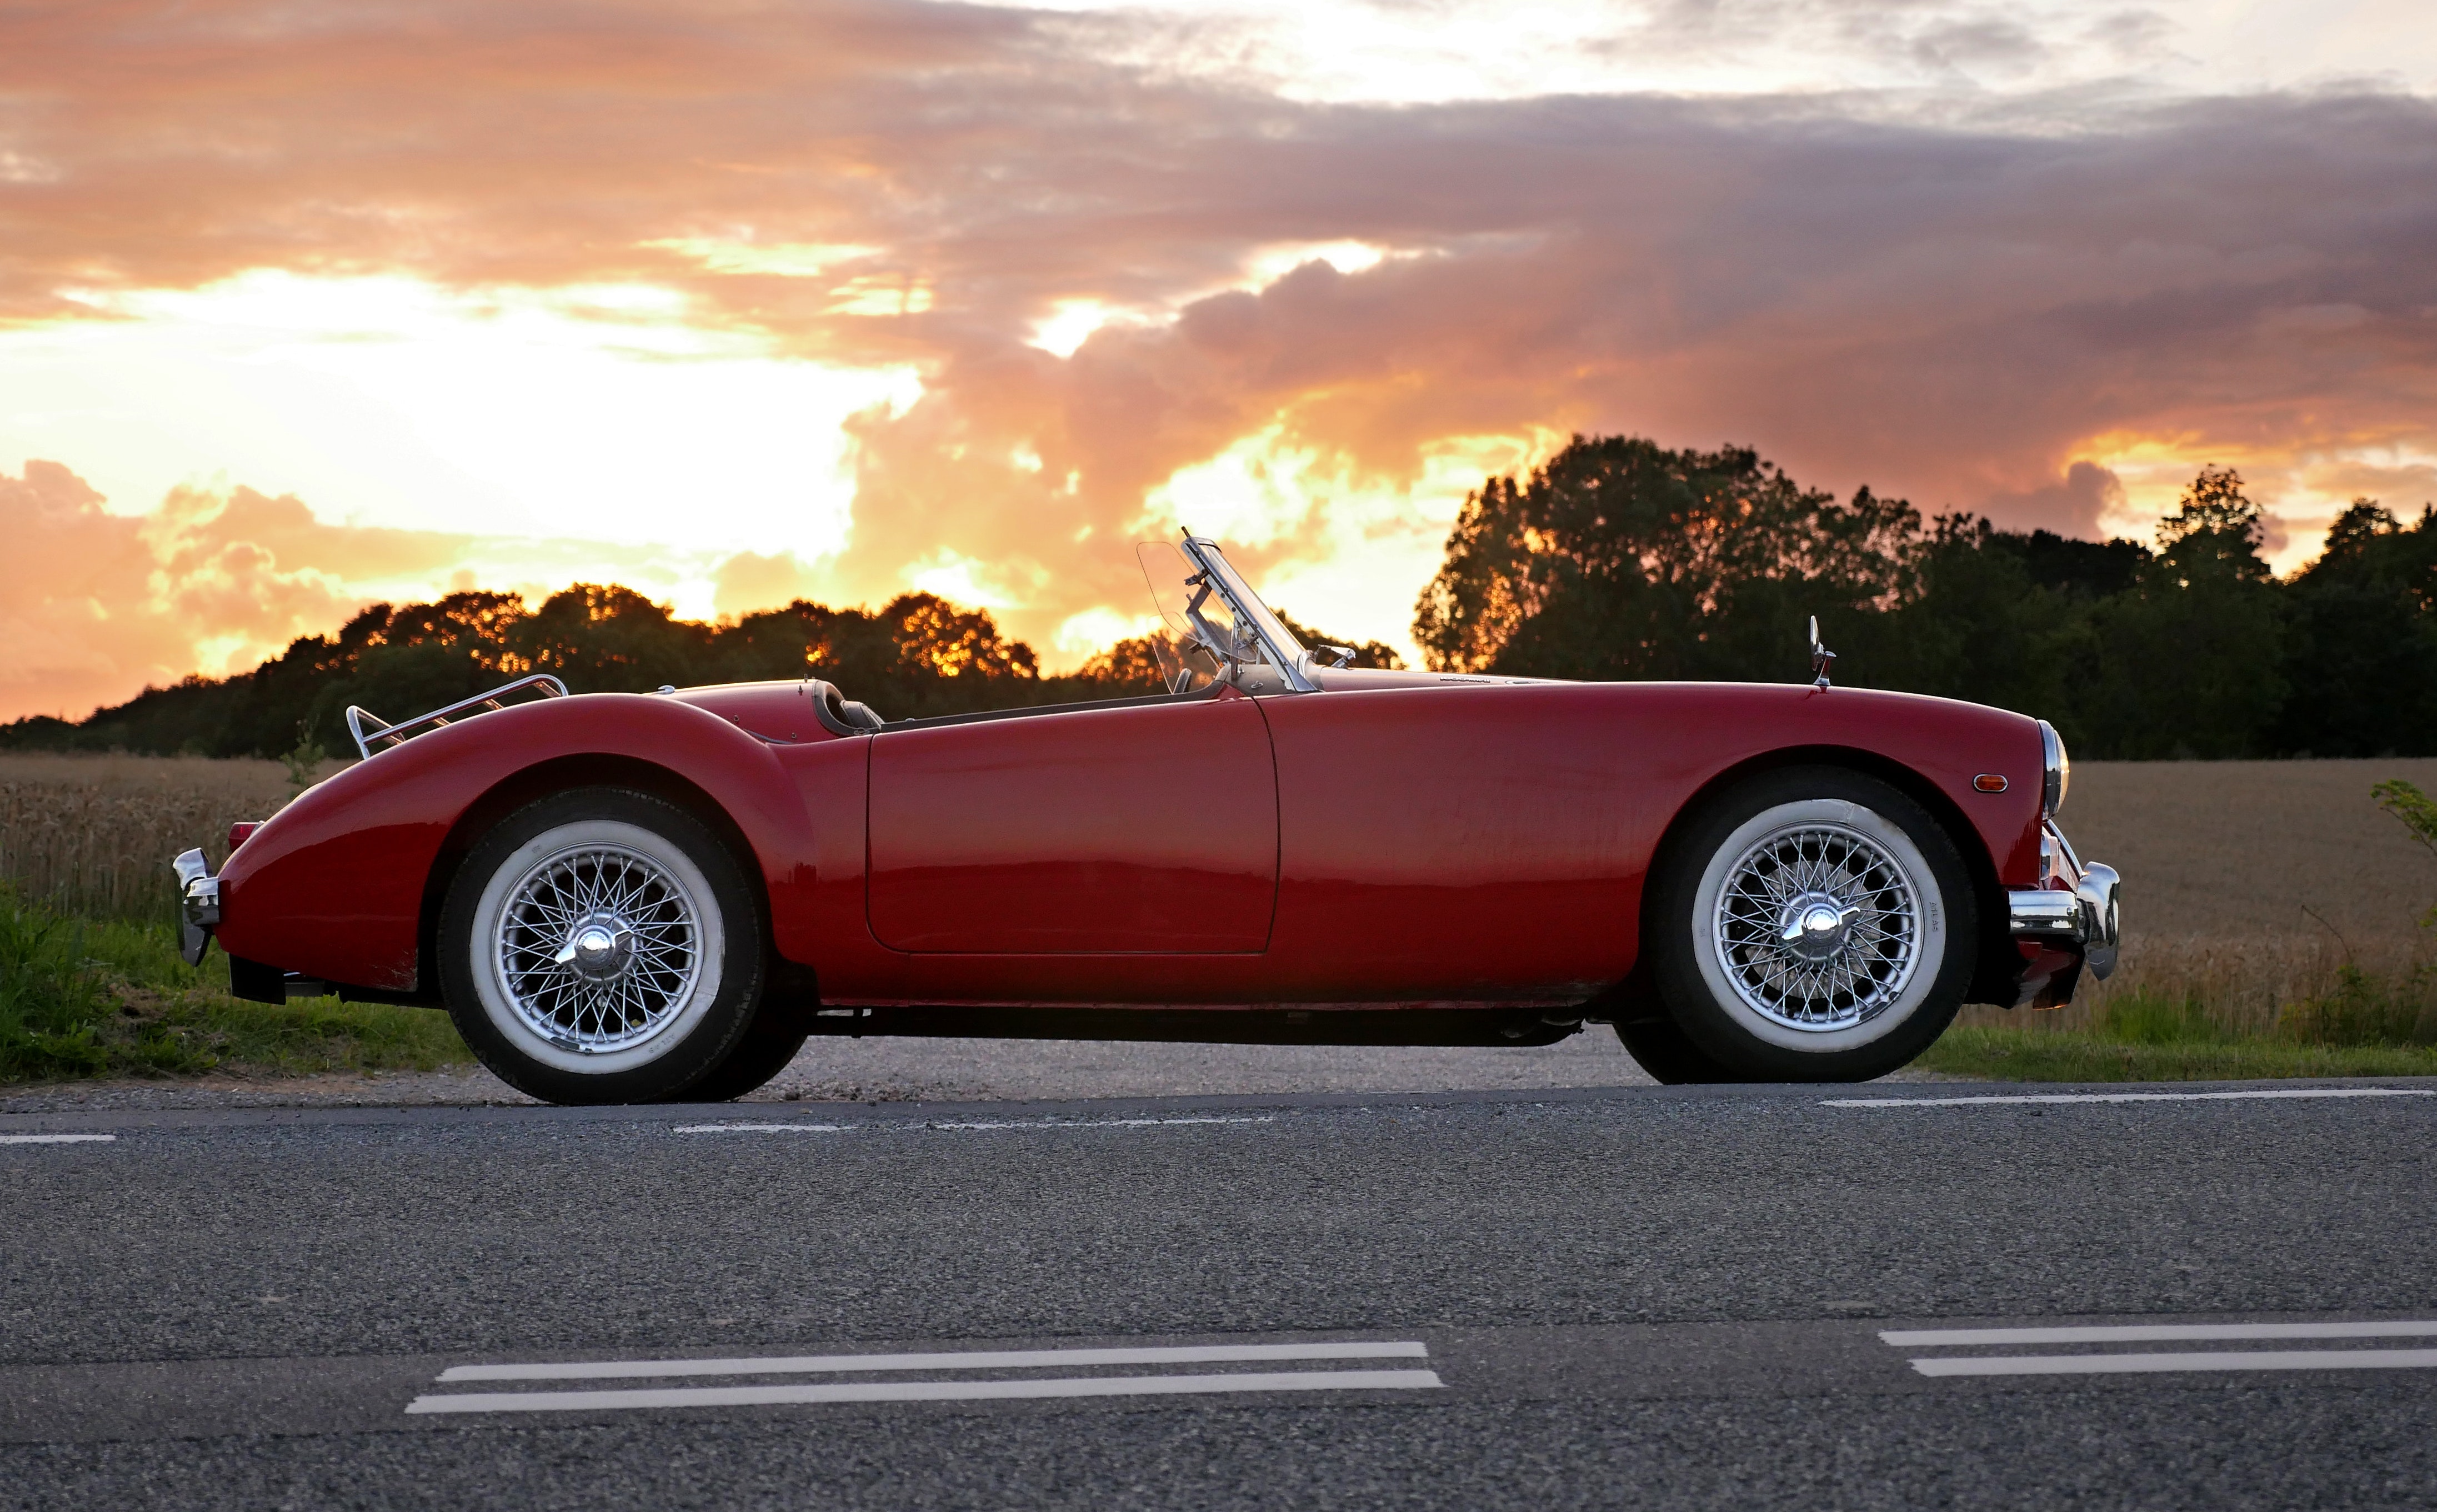
land vehicle, vehicle, car, classic car, coupe, convertible, vintage car, mg mga, austin healey 100, automotive design, antique car, automotive wheel system, classic, sedan, sports car, Mg cars, roadster